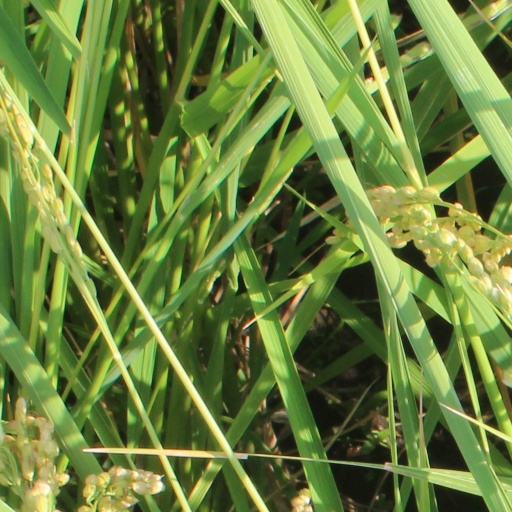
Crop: rice